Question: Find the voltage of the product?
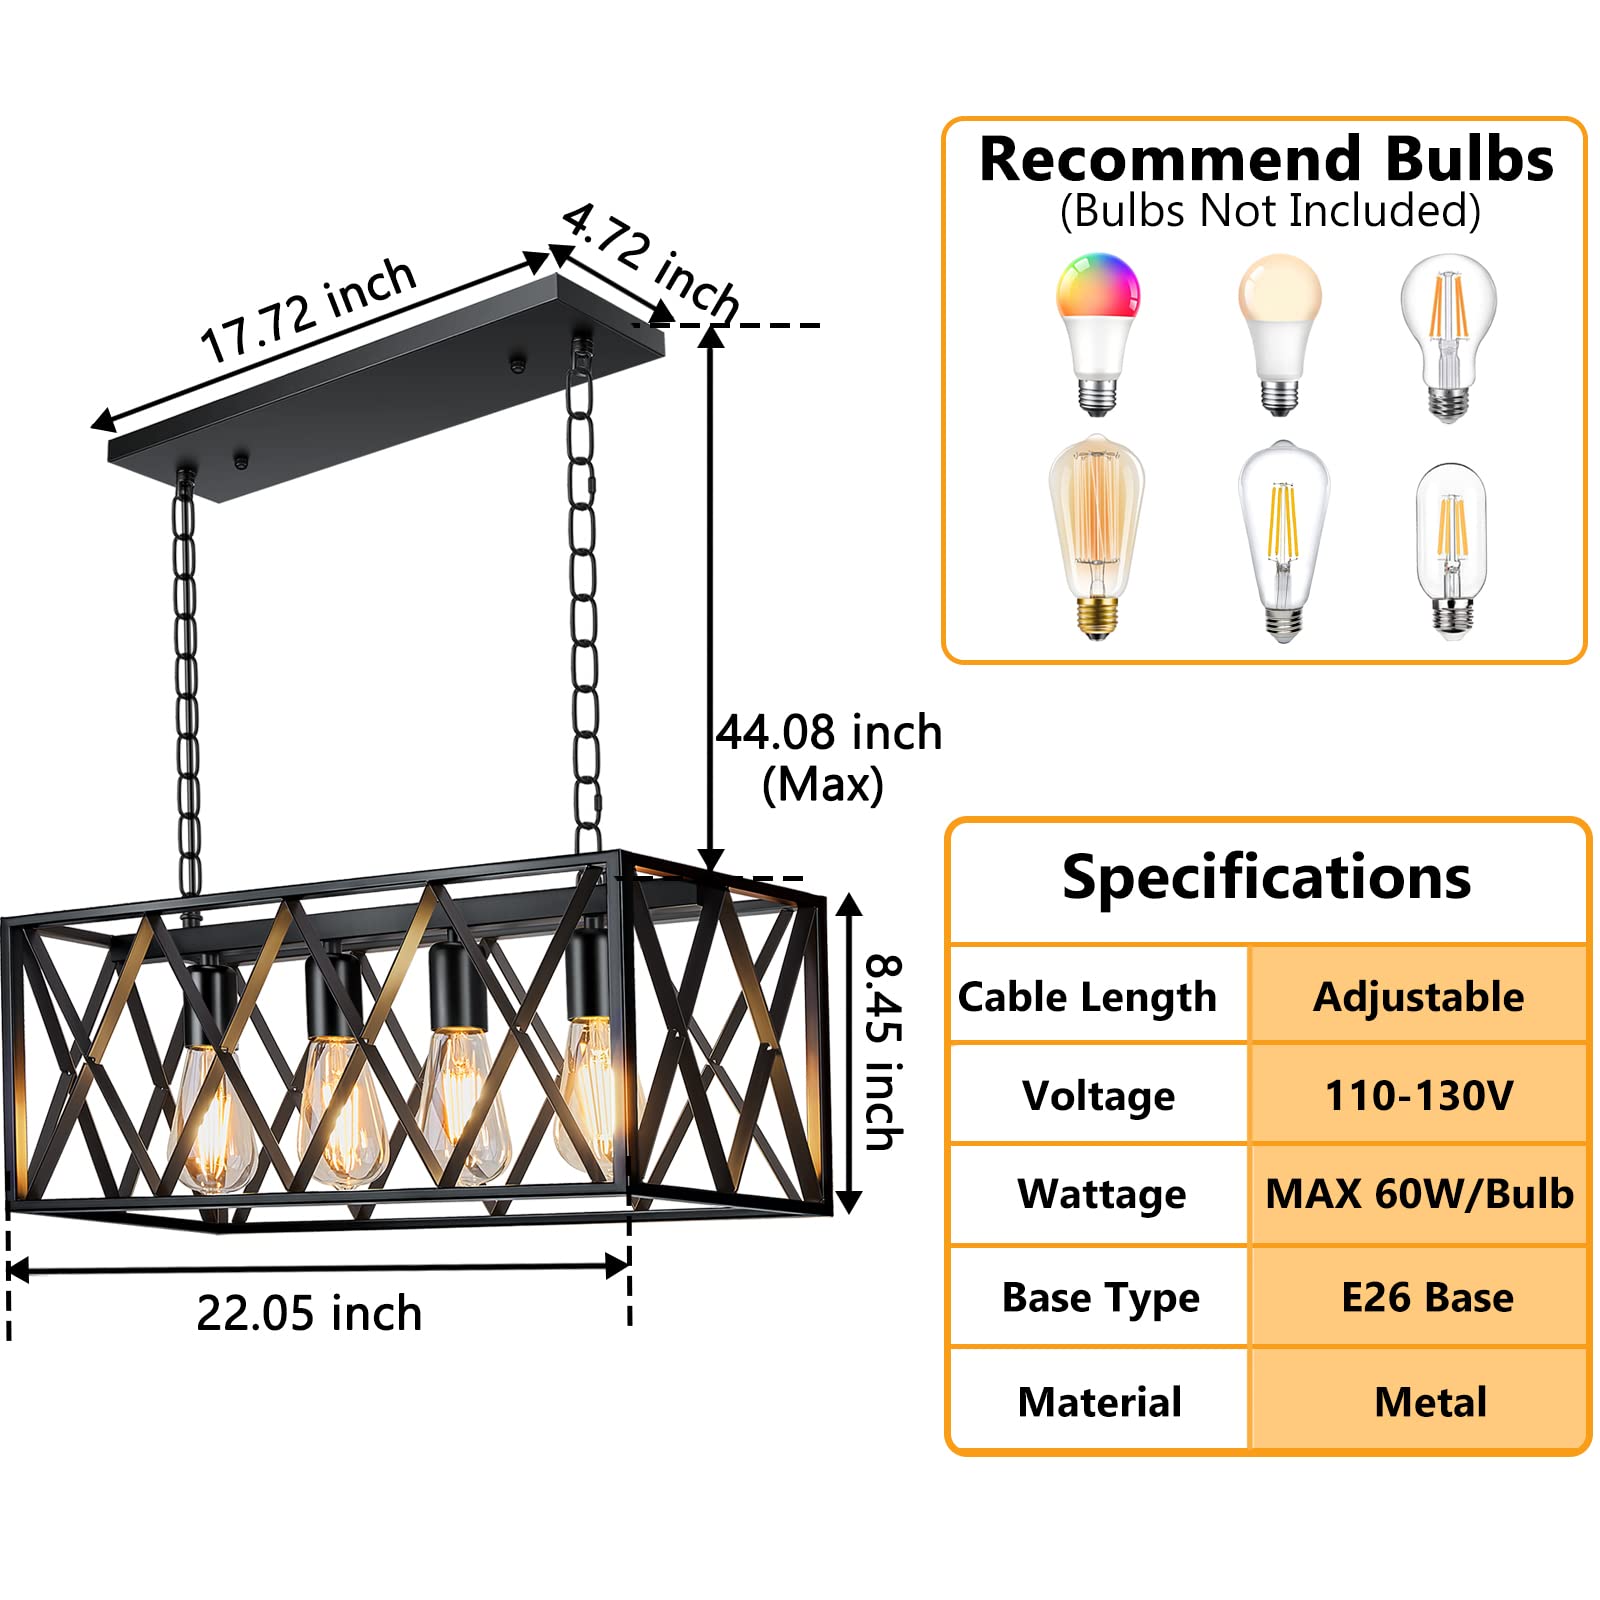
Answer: [110.0, 130.0] volt